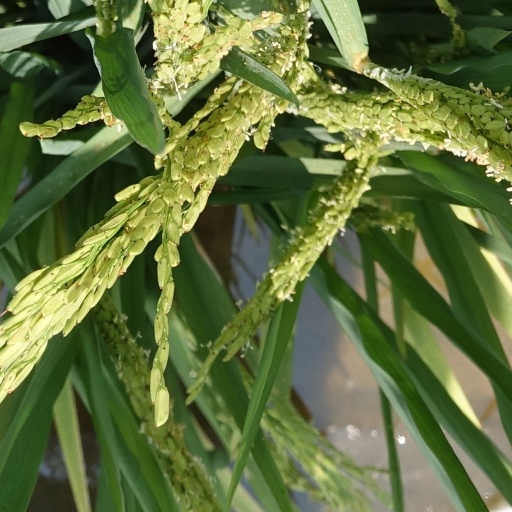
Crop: rice